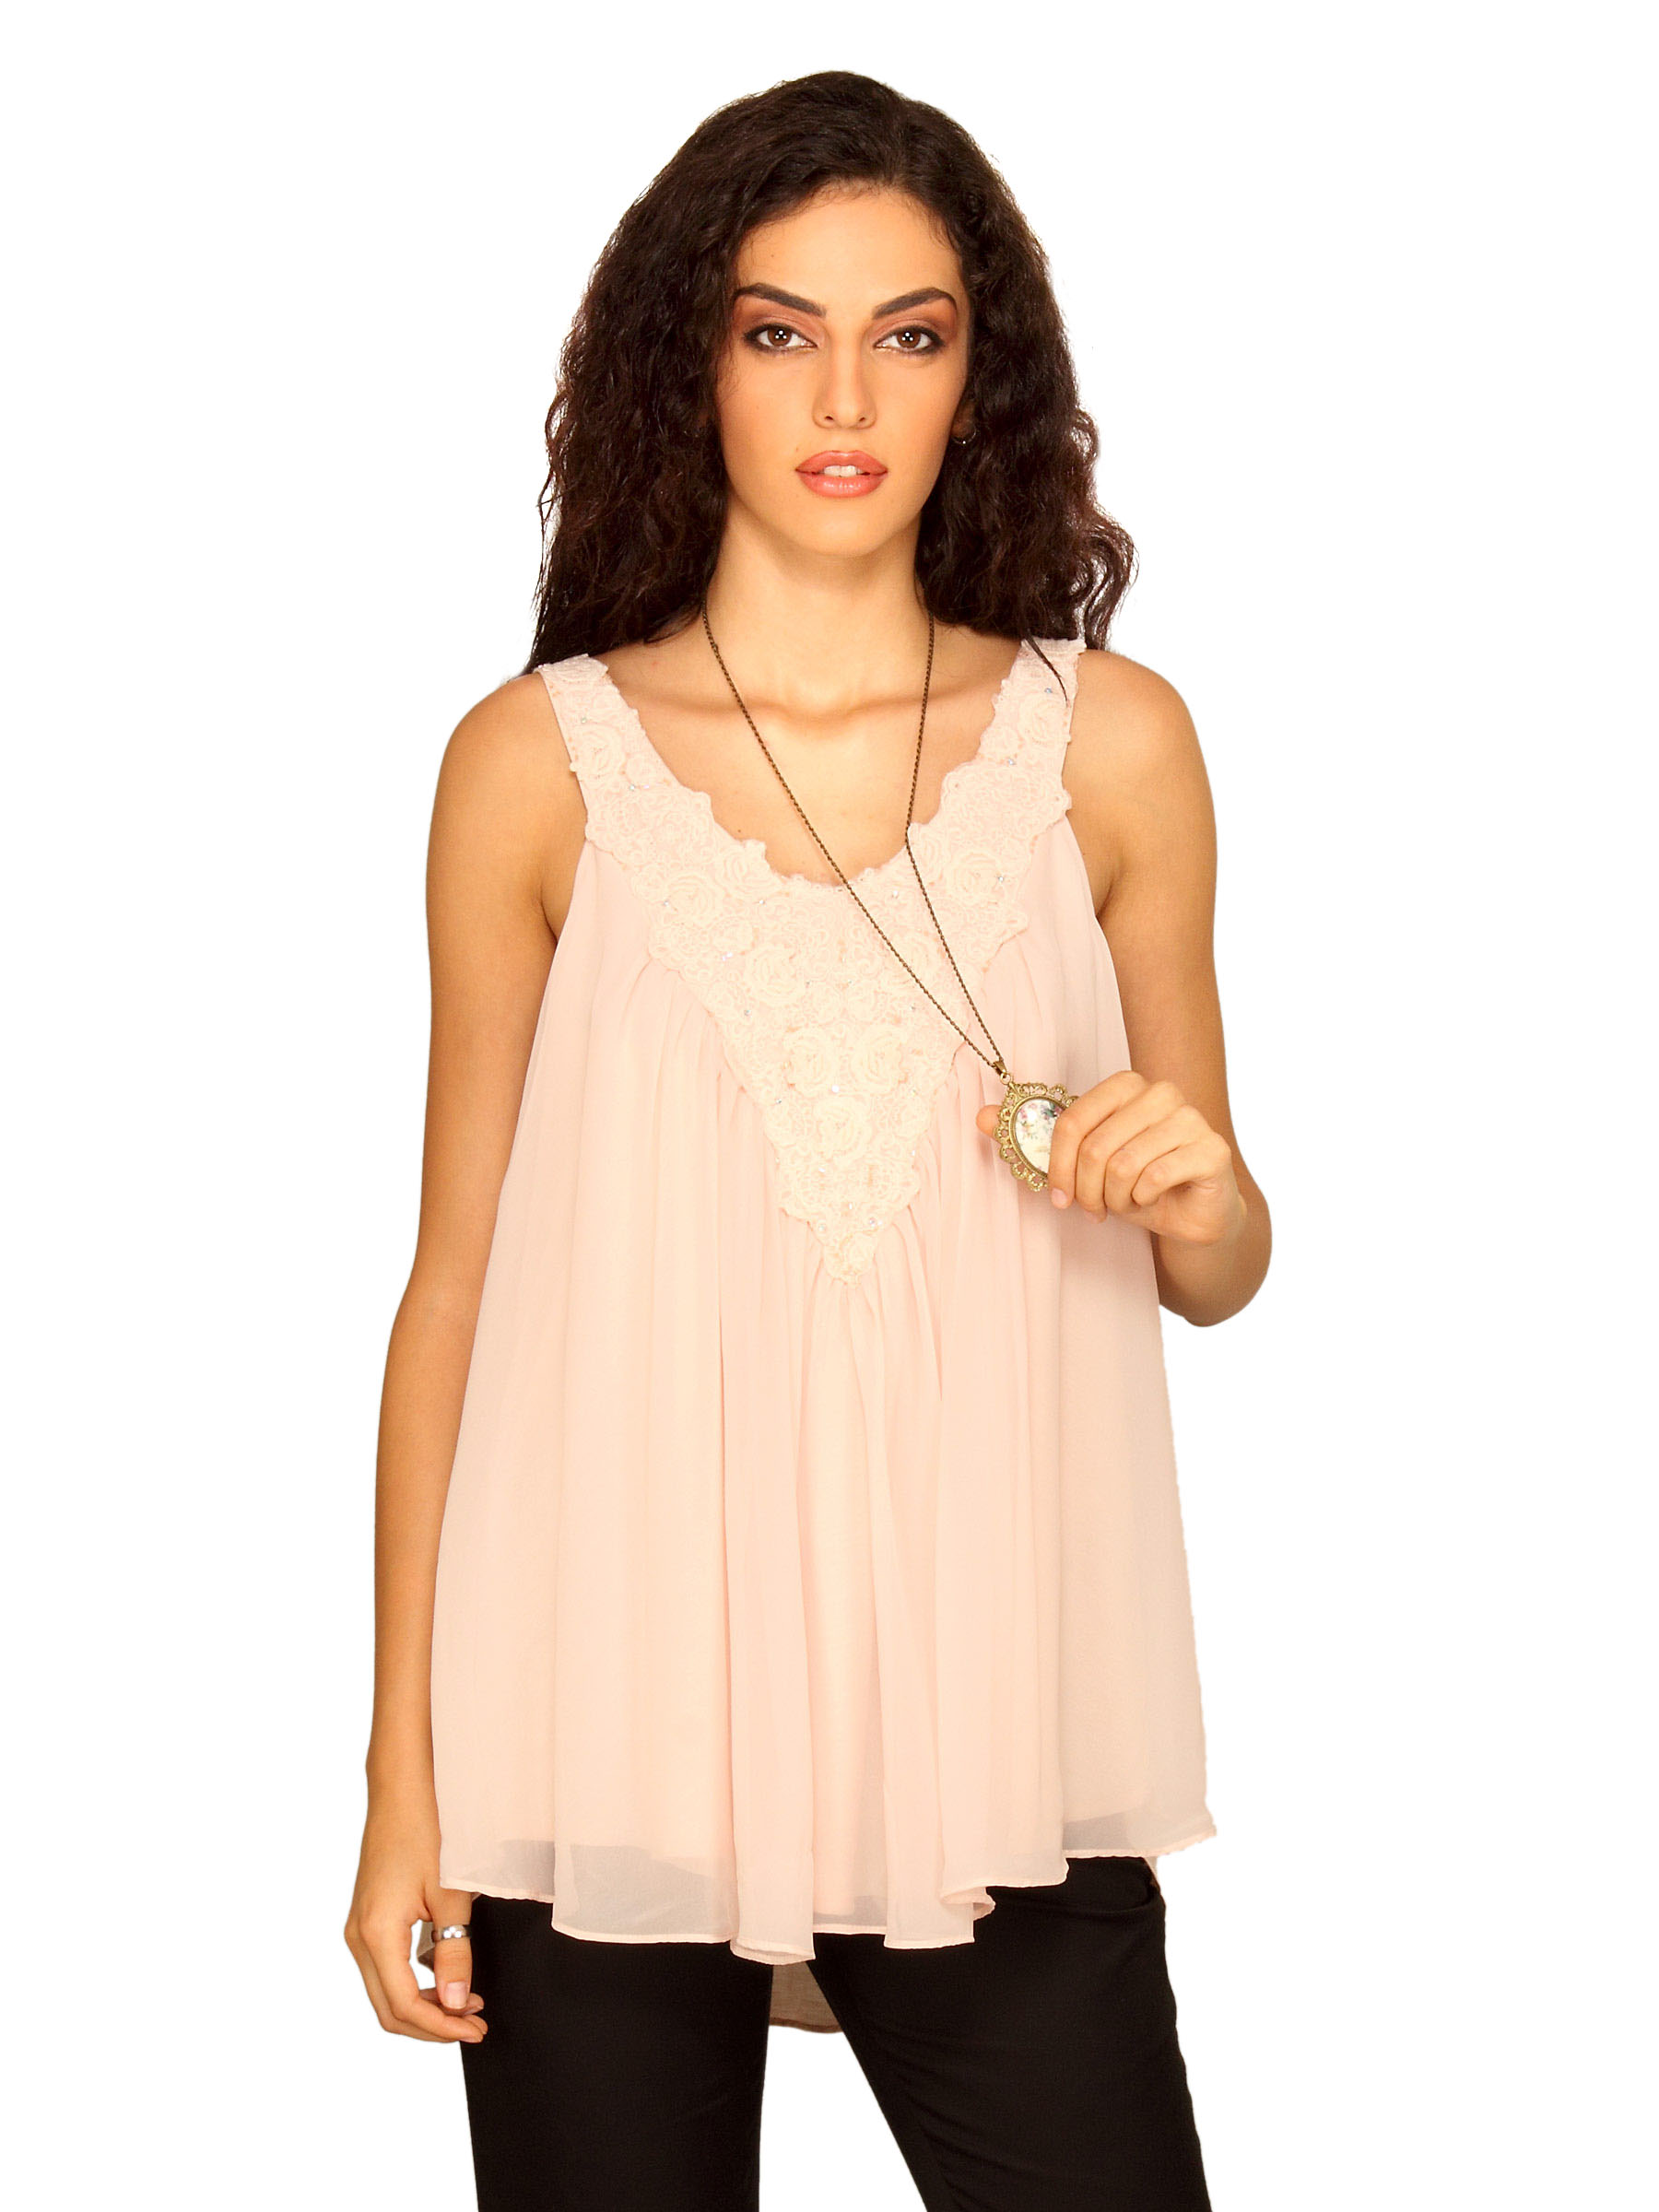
Forever New Women Peach Floral Lace Neckline Peach Top
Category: Apparel / Topwear / Tops
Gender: Women
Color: Peach
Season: Summer 2011
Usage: Casual